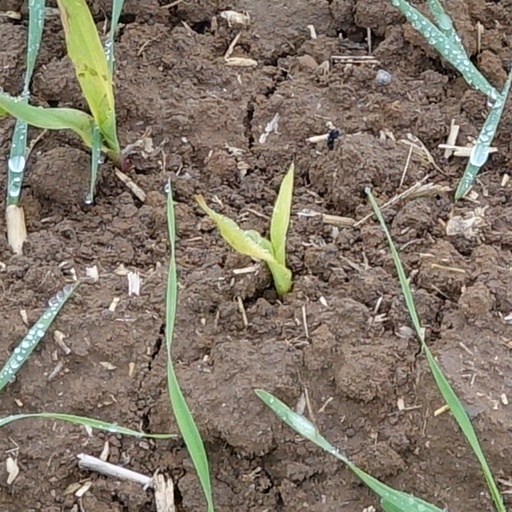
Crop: wheat